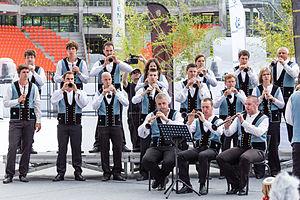
Le bagad Melinerion lors du championnat national des bagadoù (première catégorie) au FIL 2012.
Le Bagad Melinerion est un bagad originaire de la ville de Vannes dans le Morbihan, en France. Créée en 1952, l'association est issue d'un ensemble paroissial. Son nom breton et son costume font référence à la corporation des meuniers du pays Vannetais. Depuis 1969, le bagad évolue en première catégorie du championnat des bagadoù. Il s'est classé plusieurs fois vice-champion de Bretagne.